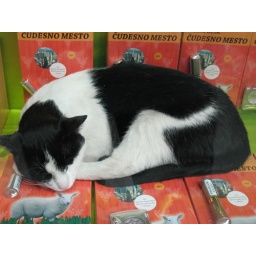
cat in a bookstore window